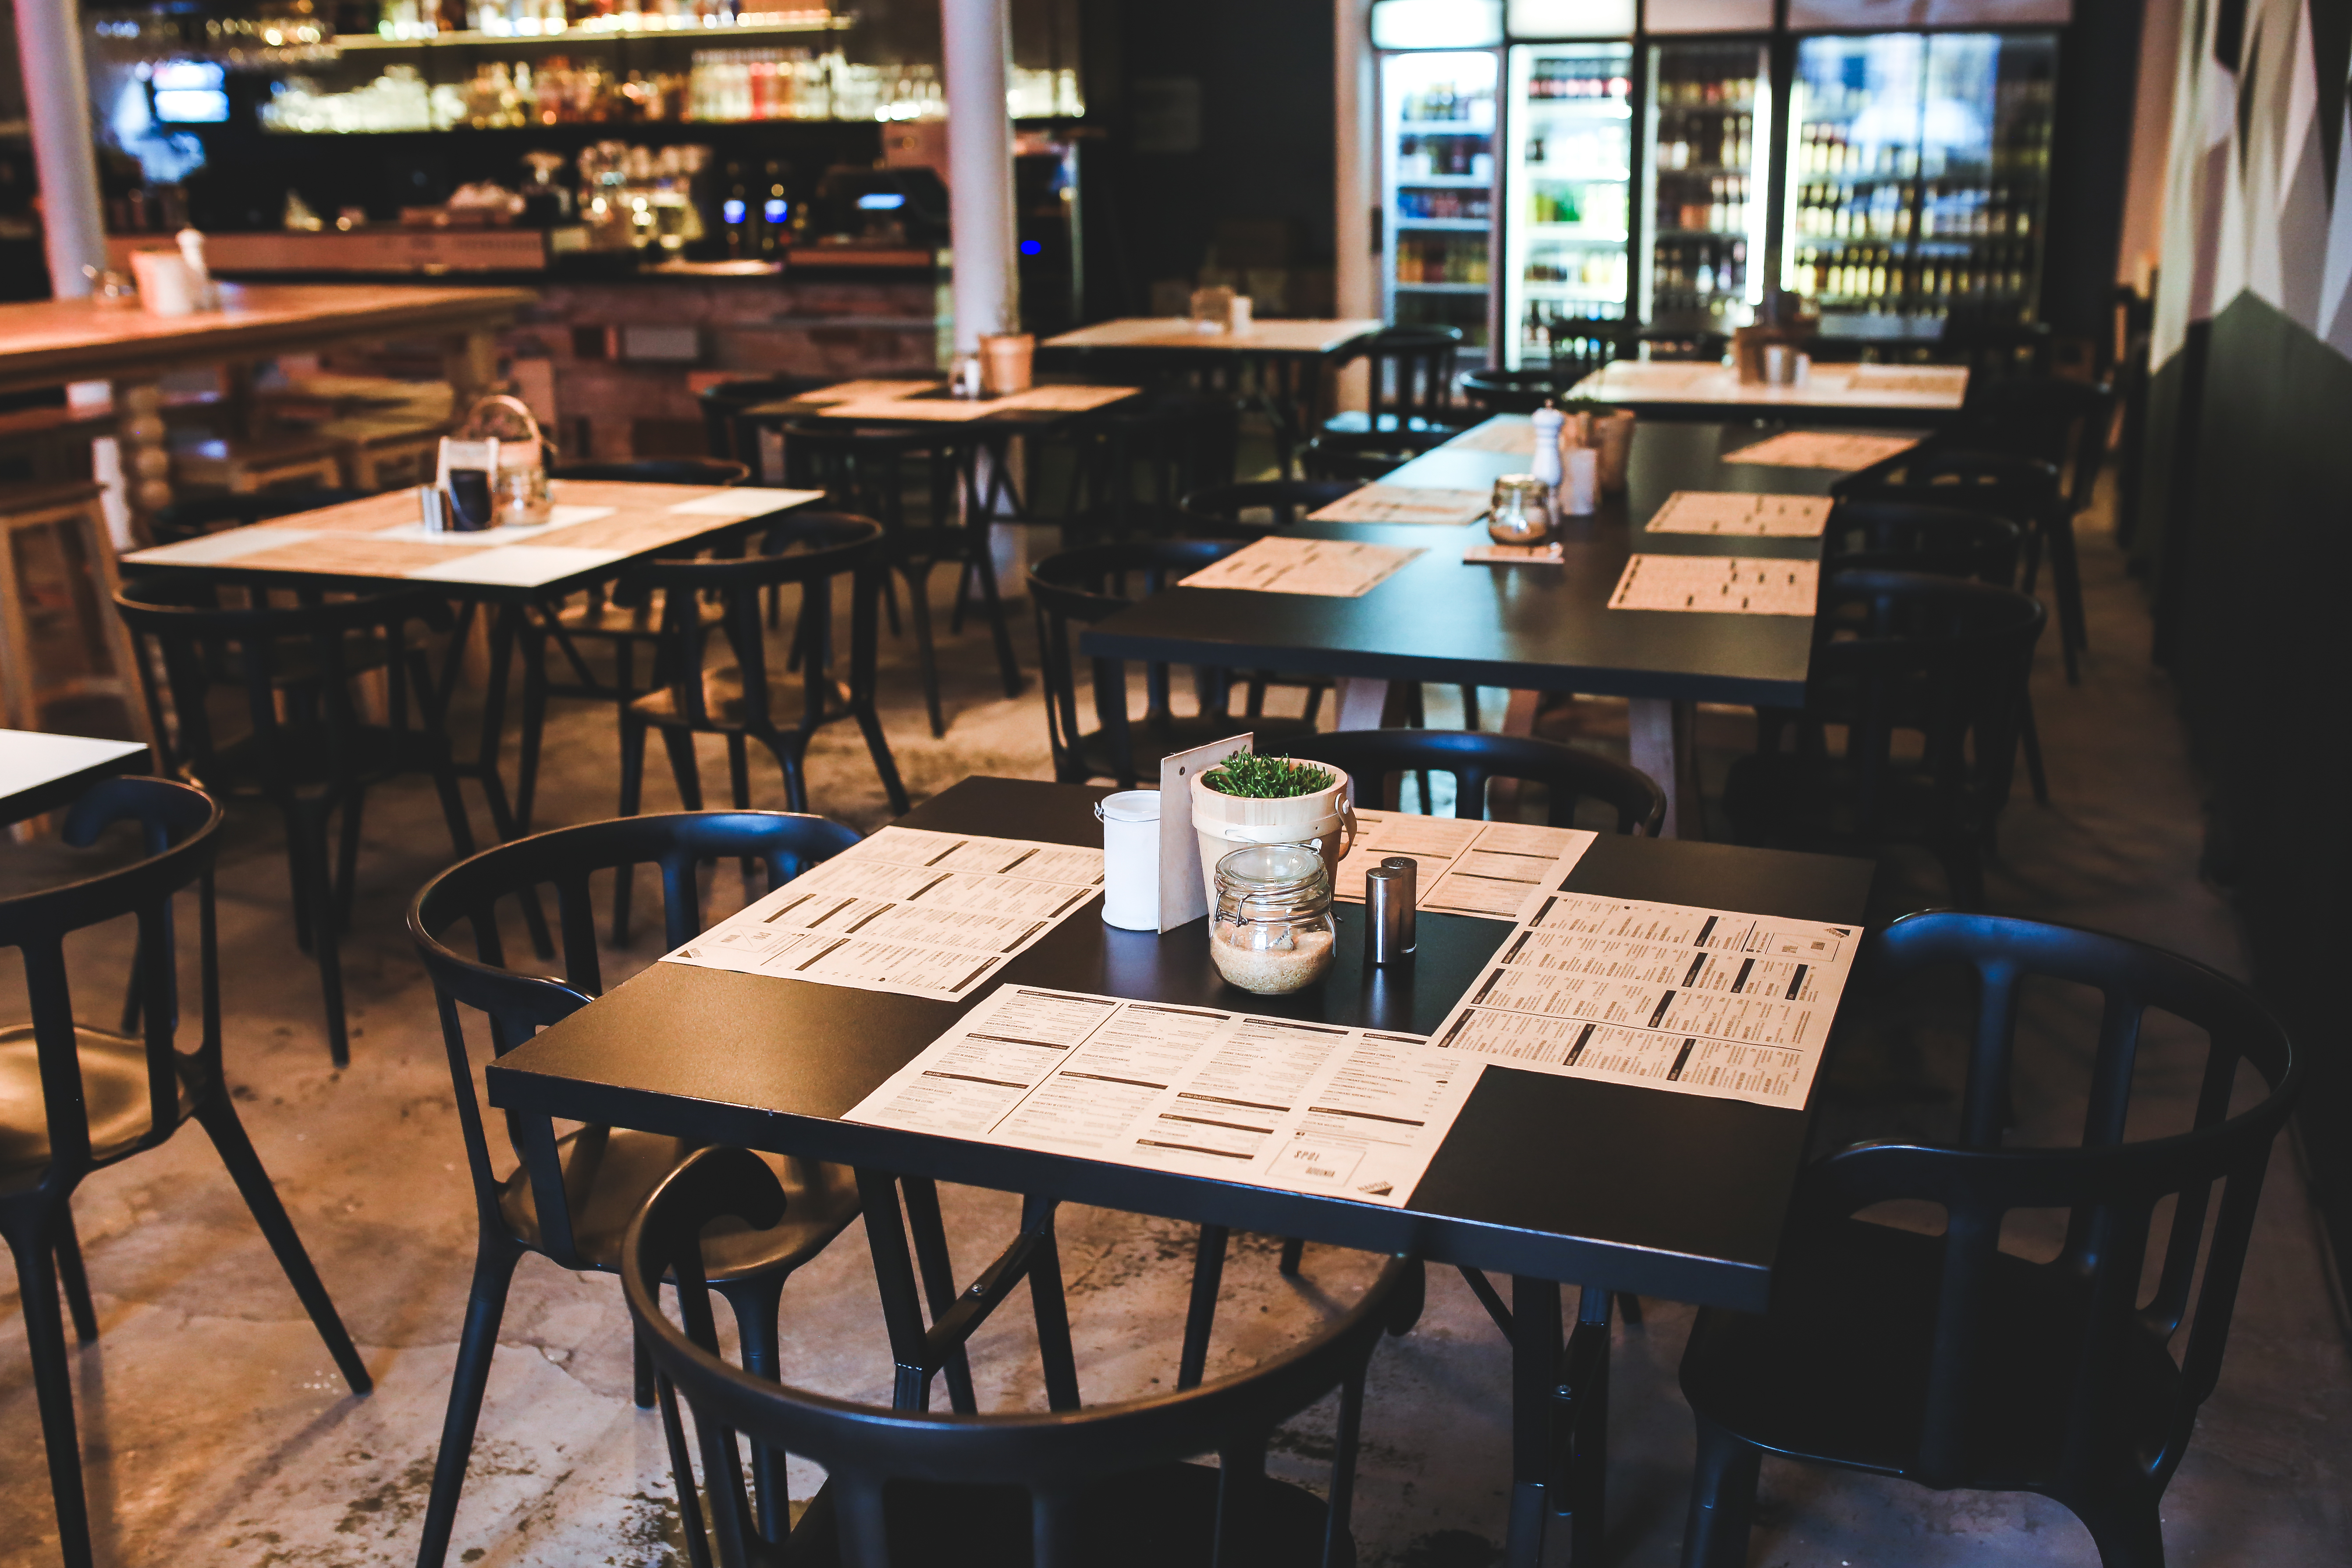
table, restaurant, bar, menu, room, interior design, chairs